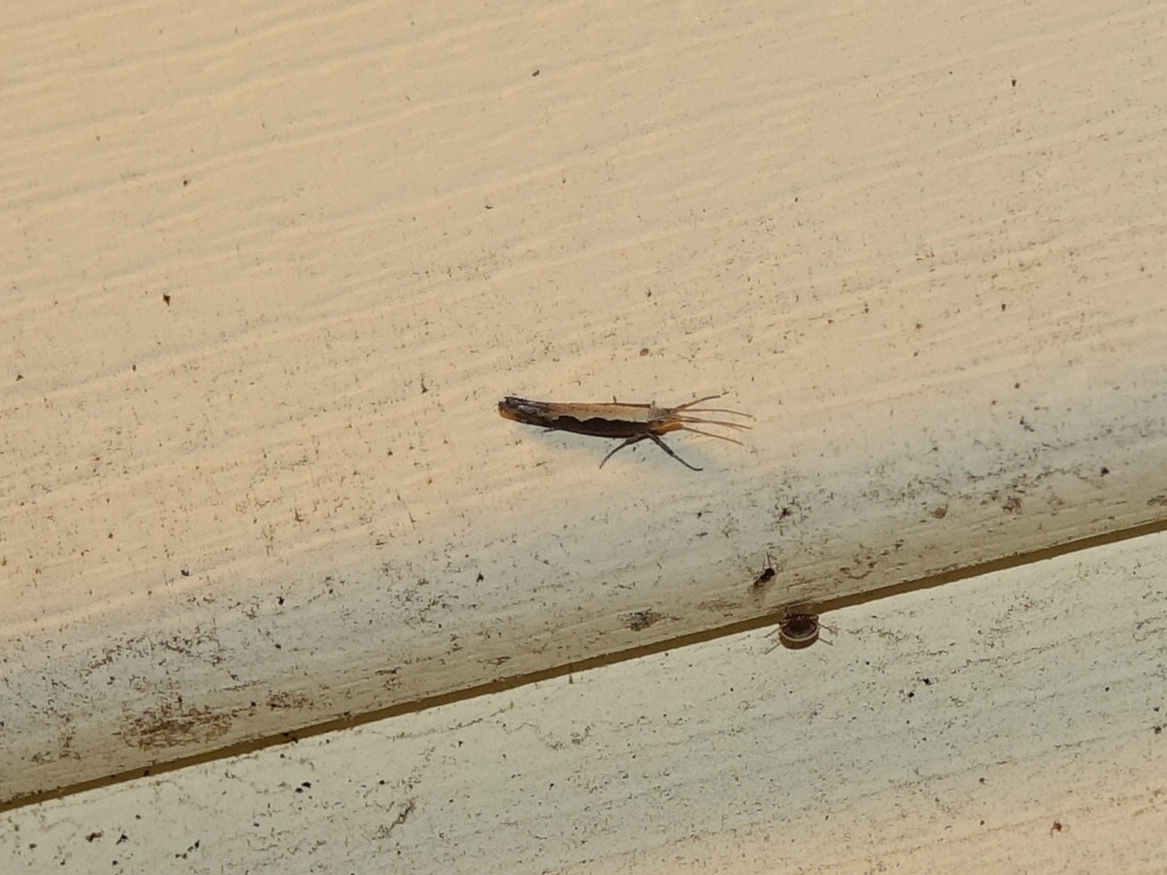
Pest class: diamondback_moth